Mary Drummond

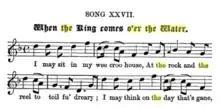
"When the King Comes O’er the Water"

The song "When the King Comes O’er the Water" is sometime thought to be written by Drummond, however the song is thought to be from after she died. The song was first published in James Hogg's "Jacobite Relics" of 1817.